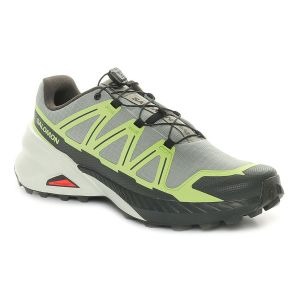
Salomon Scarpa da Trail Running Uomo  Speedcross Peak Grigio Lime
Prezzo: 110,00 €